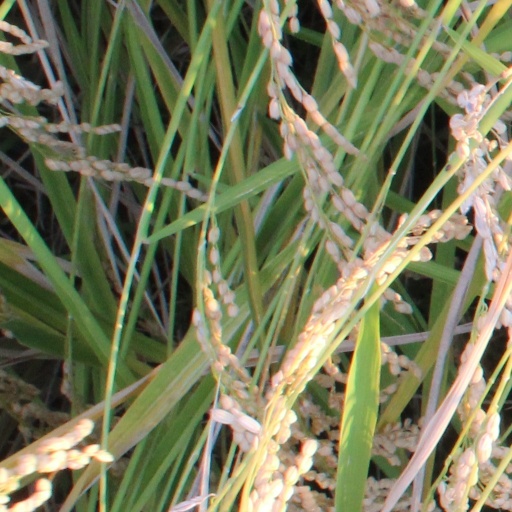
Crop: rice